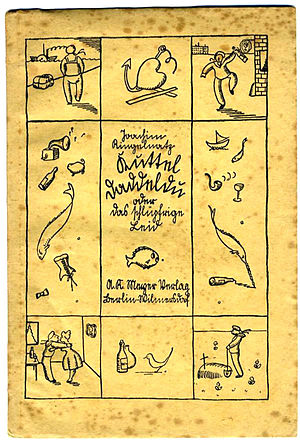
Joachim Ringelnatz / Eksempler på Ringelnatz' kunst
Hans Bötticher, var en tysk forfatter og maler.